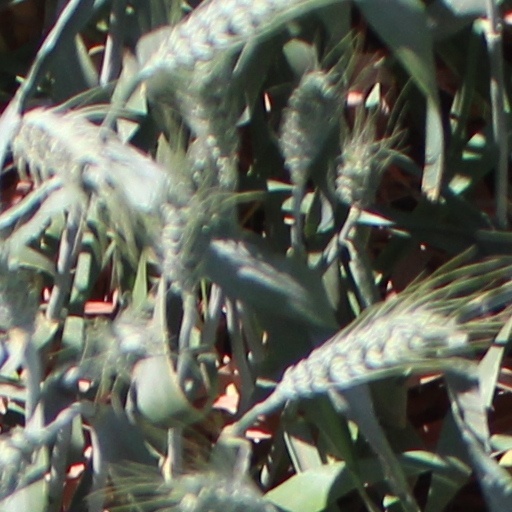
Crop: wheat